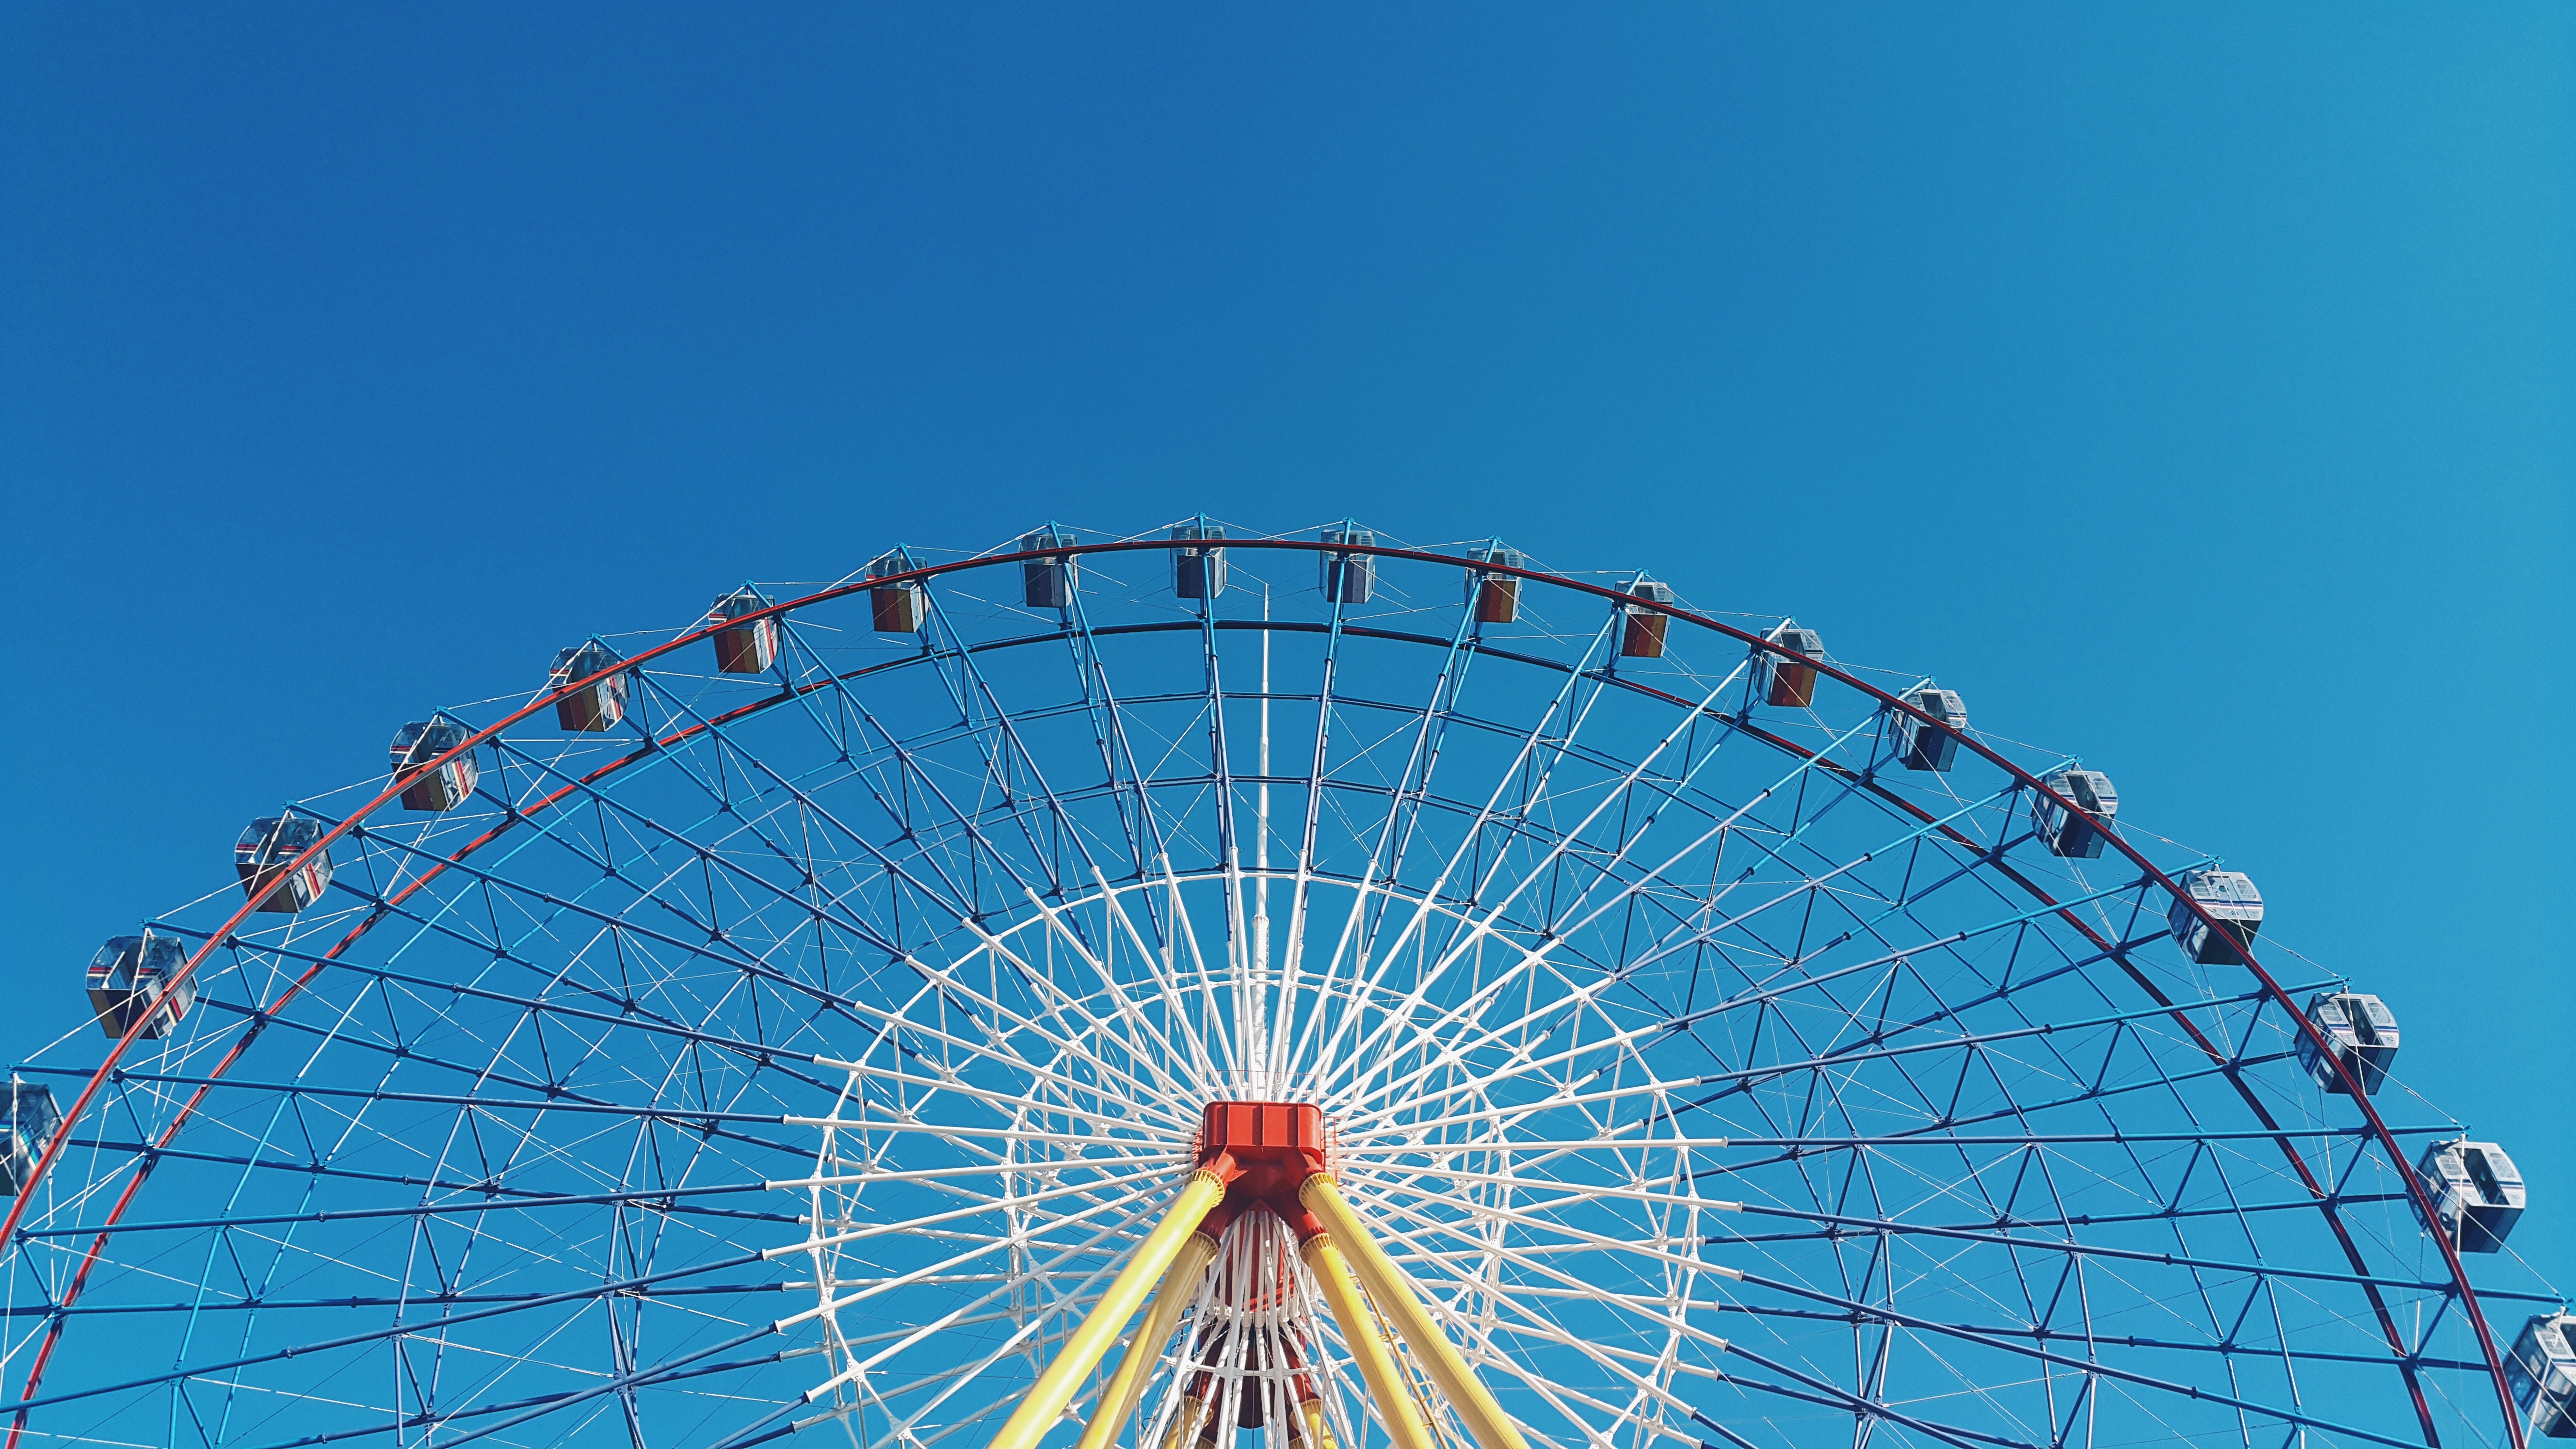
recreation, ferris wheel, amusement park, park, blue, tourist attraction, amusement ride, outdoor recreation